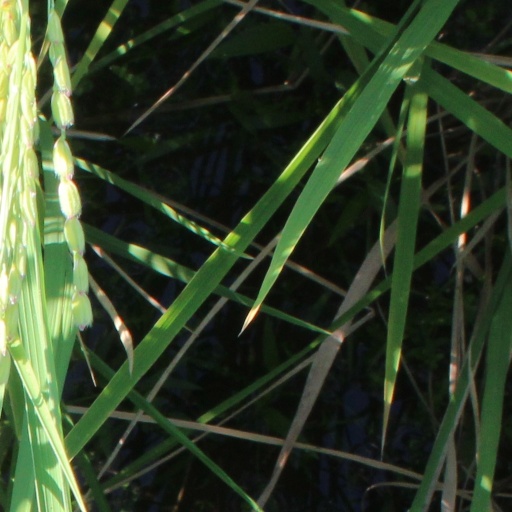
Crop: rice